Frederick Edmund Meredith

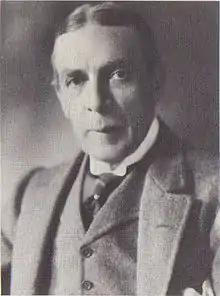

Frederick Edmund Meredith (January 16, 1862 – September 23, 1941) was a Canadian lawyer and businessman. He was the 8th Chancellor of Bishop's University; President of the Mount Royal Club; Bâtonnier of the Bar of Montreal; President of the Montreal Victorias for three of their Stanley Cup championships in the late 1890s, and Chief Counsel to the CPR at the inquest into the sinking of RMS Empress of Ireland.